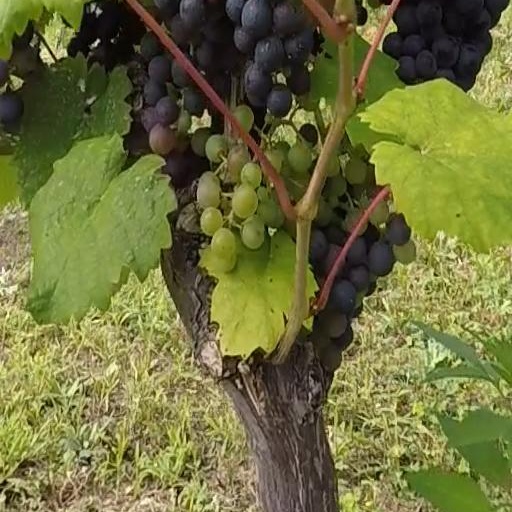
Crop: grape